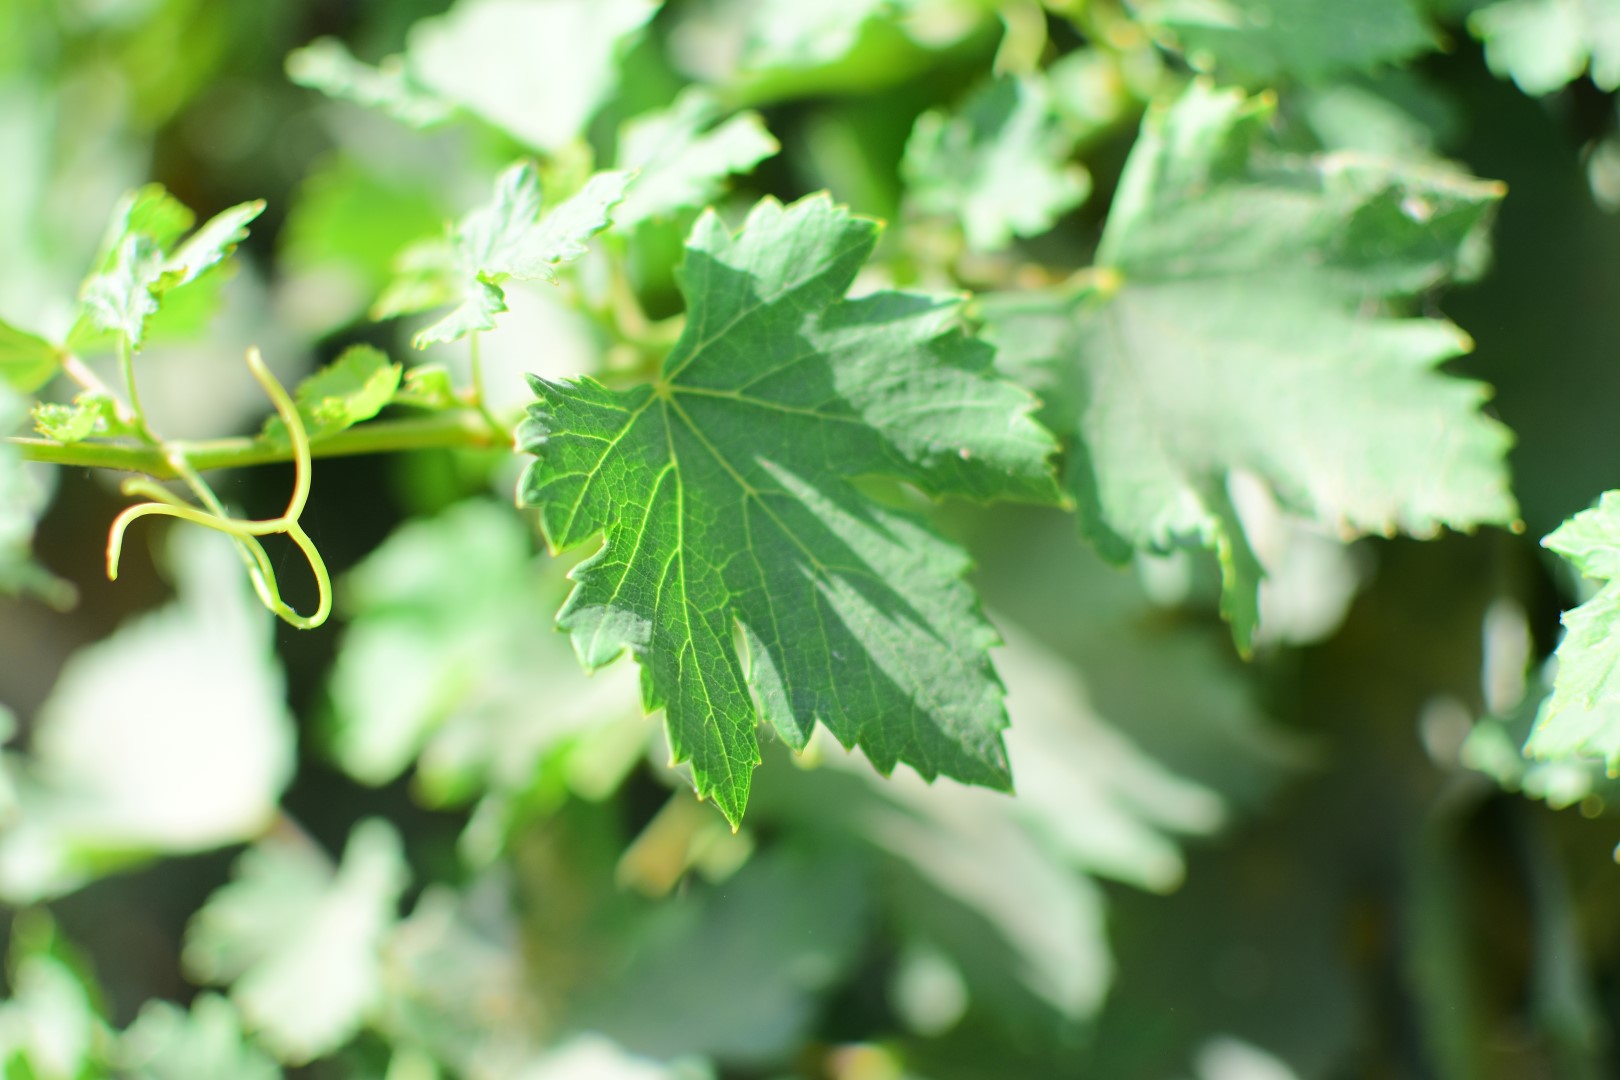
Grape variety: Halawani